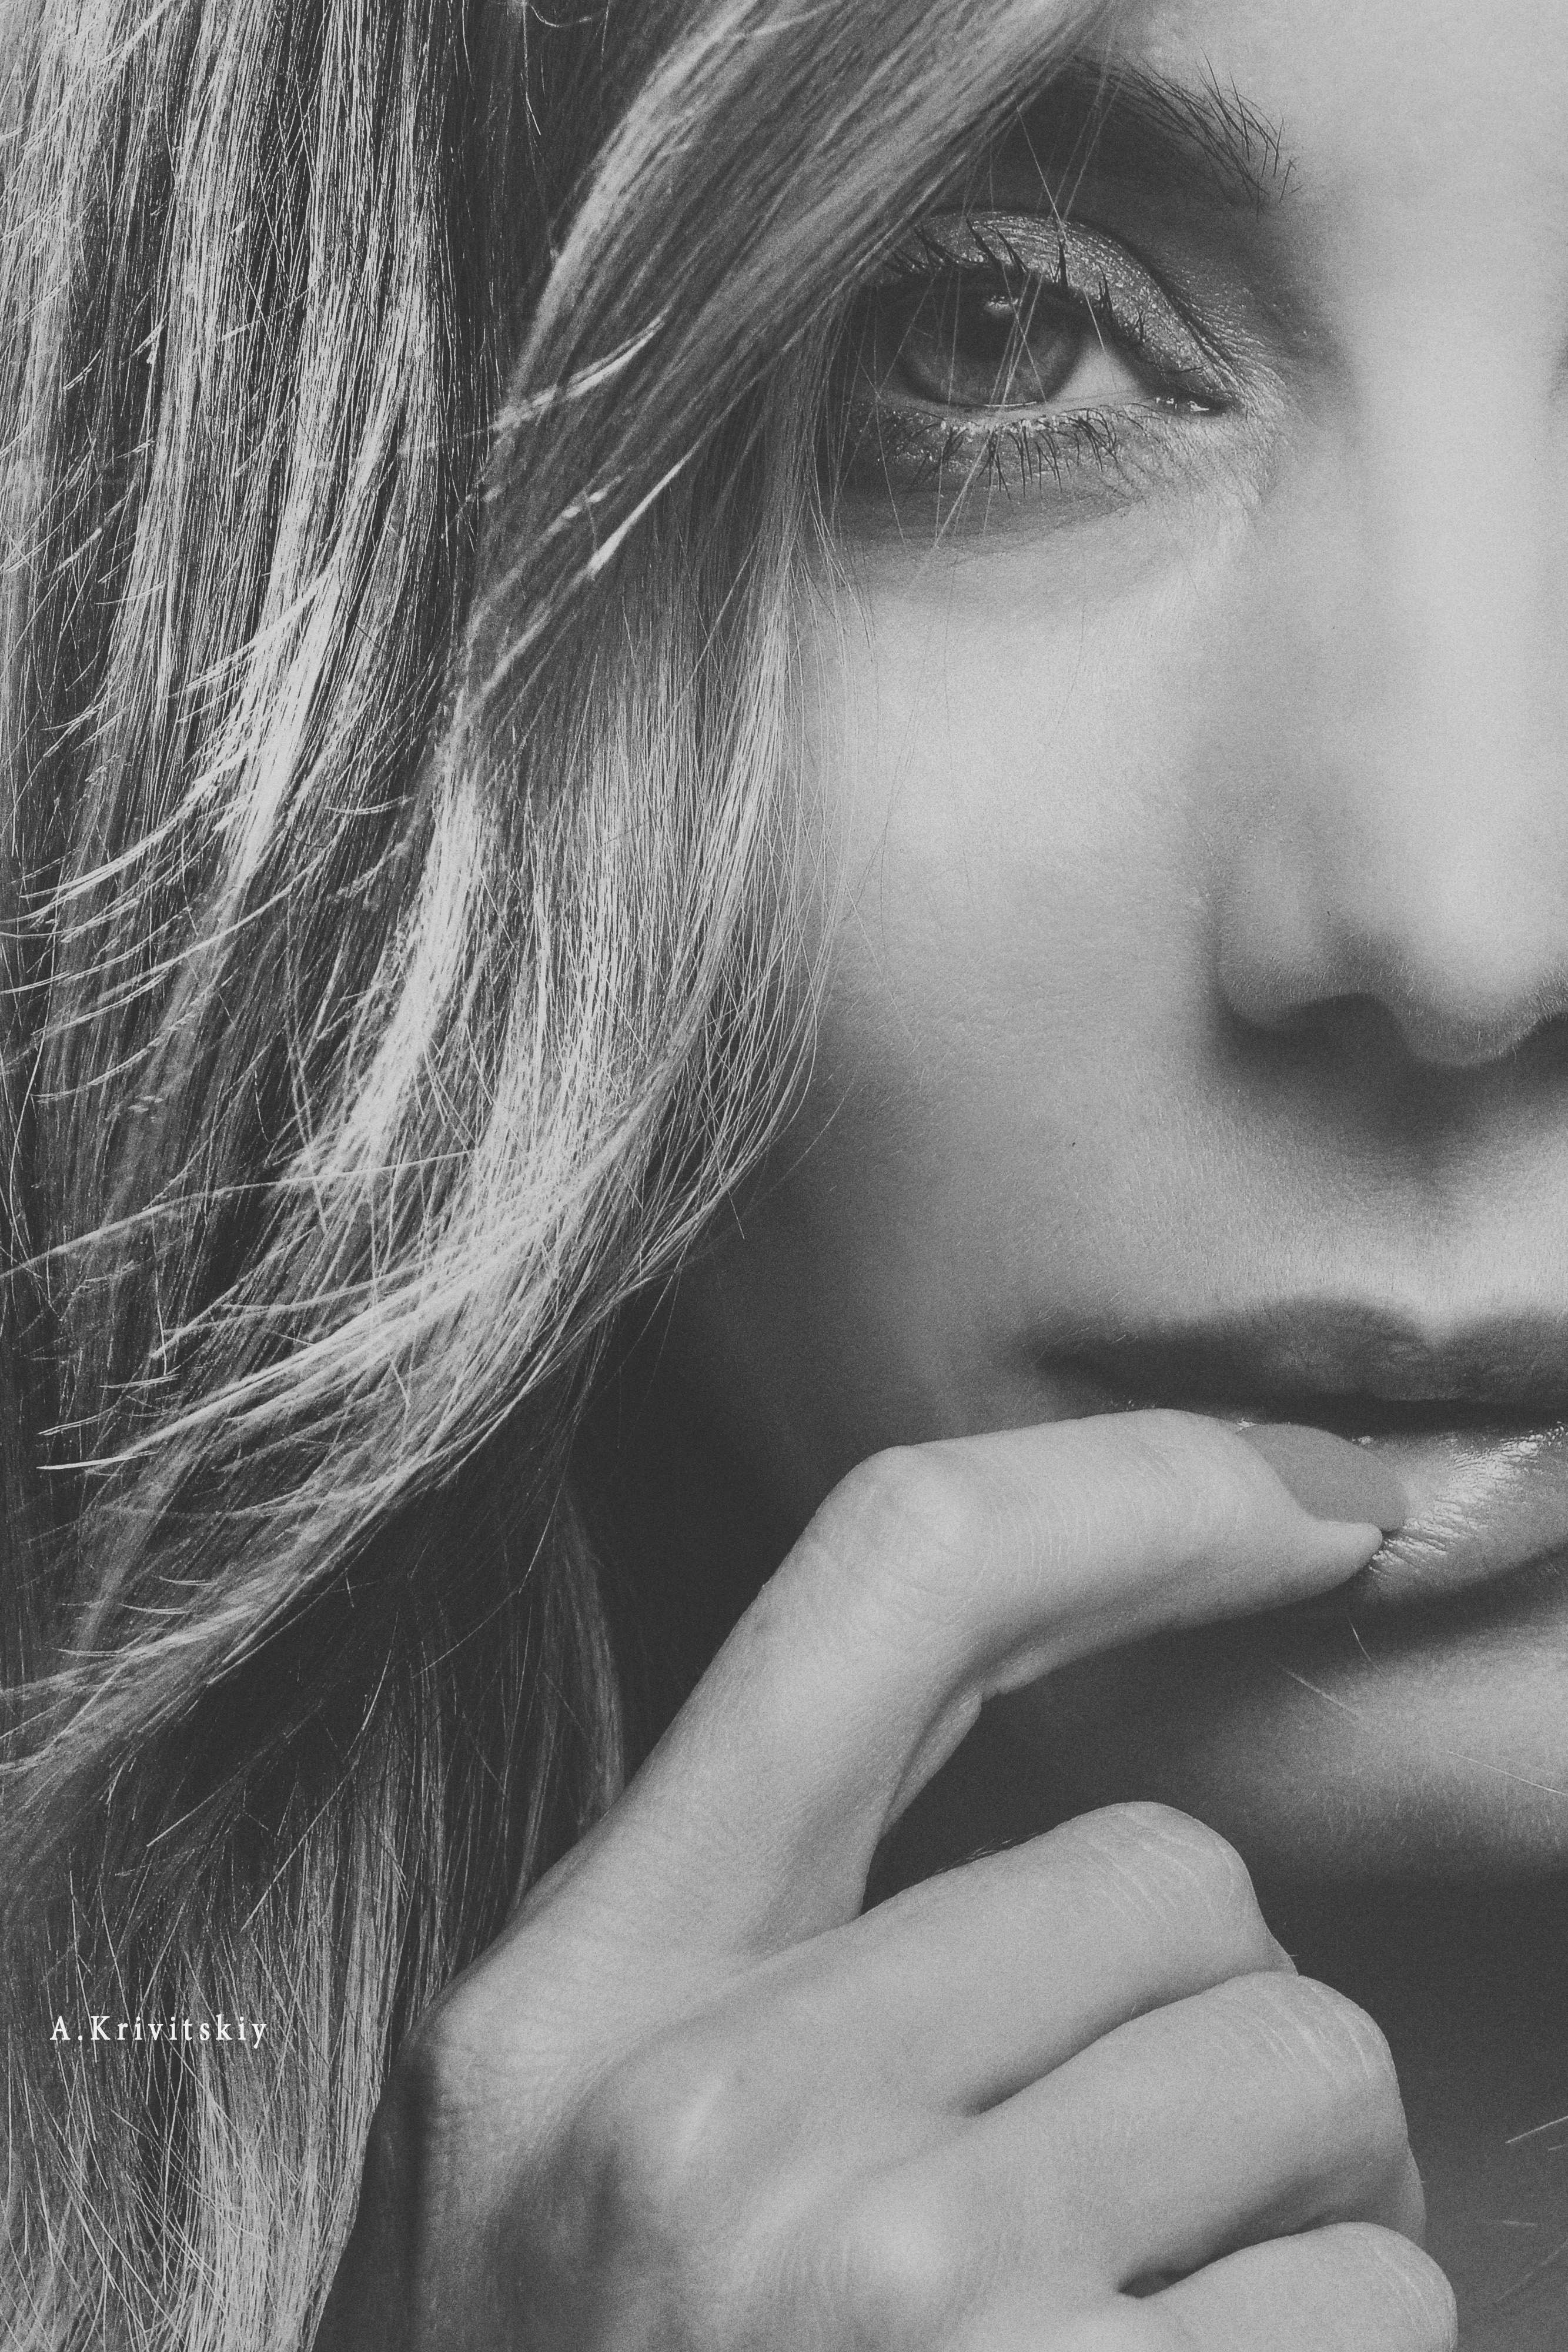
girl, portrait, retro, face, beautiful, look, studio, monochrome, donate, nose, skin, head, lip, chin, hand, eyebrow, mouth, eye, shoulder, eyelash, organ, human, black, neck, jaw, flash photography, black and white, gesture, iris, happy, style, finger, black hair, nail, beauty, layered hair, long hair, monochrome photography, smile, Step cutting, child, close up, surfer hair, art, feathered hair, smoke, stock photography, portrait photography, smoking, flesh, photo shoot, visual arts, fashion accessory, model, illustration, cigarette, bangs